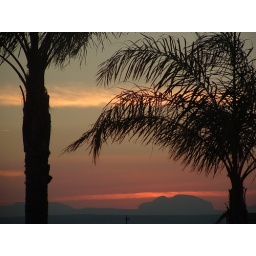
Palm trees just beside the road